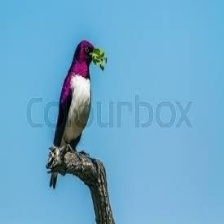
Species: VIOLET BACKED STARLING
Scientific name: CINNYRICINCLUS LEUCOGASTER